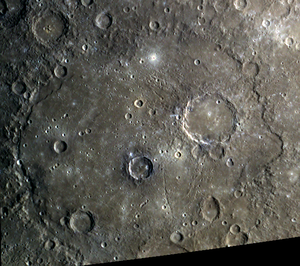
Beethoven est un cratère d'impact présent sur la surface de Mercure.